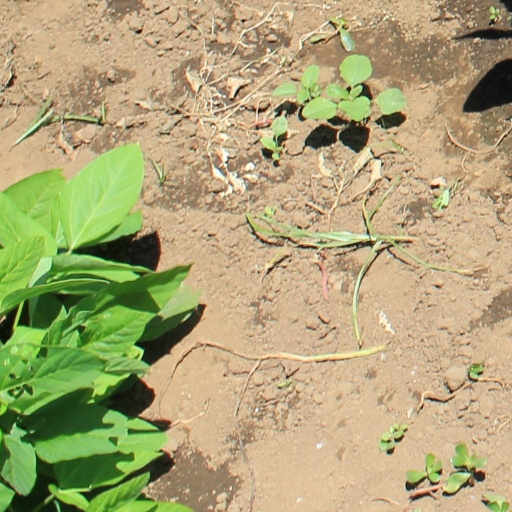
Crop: soybean